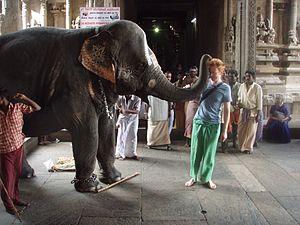
Un touriste occidental est béni par l'éléphant du temple Meenakshi à Mudurai, Inde.